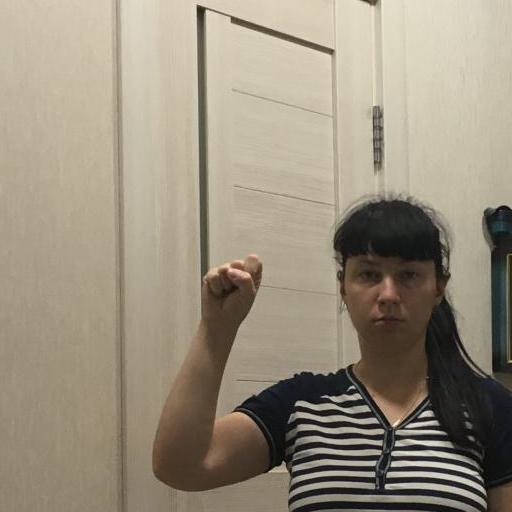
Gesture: fist